Narathat Beach

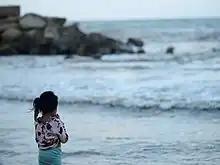
Narathat Beach

Narathat Beach is a beach on the Gulf of Thailand about long near Narathiwat, Thailand. Narathiwat is south of Pattani, midway between it and the border with Malaysia. It ends at a cape at the mouth of Bang Nara River where the annual kolae boat races are held. The beach is shaded by rows of pines. Nearby are fishing villages spread along the river and the bay is full of kolae boats of fishermen.